José Díez de la Cortina y Olaeta

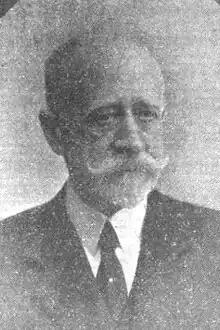

José Díez de la Cortina y Olaeta, 2nd Count of la Cortina de la Mancha (1856–1937) was a Spanish politician and military. He is best known as leader of Andalusian Carlism and as member of the national party executive in the early 20th century. Having fought on the insurgent side during the Third Carlist War and as militia volunteer during the Philippine Revolution, in the Carlist army he rose to general de división; the Madrid government recognized him as comandante.